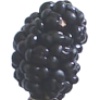
Label: mulberry